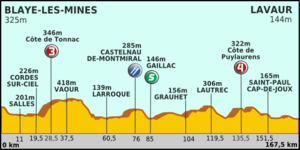
La 11ᵉ étape du Tour de France 2011 s'est déroulée le mercredi 13 juillet 2011. Elle est partie de Blaye-les-Mines et arrivée à Lavaur. Elle est remportée au sprint par Mark Cavendish devant André Greipel et Tyler Farrar. Cavendish s'empare du maillot vert. Thomas Voeckler conserve le maillot jaune.